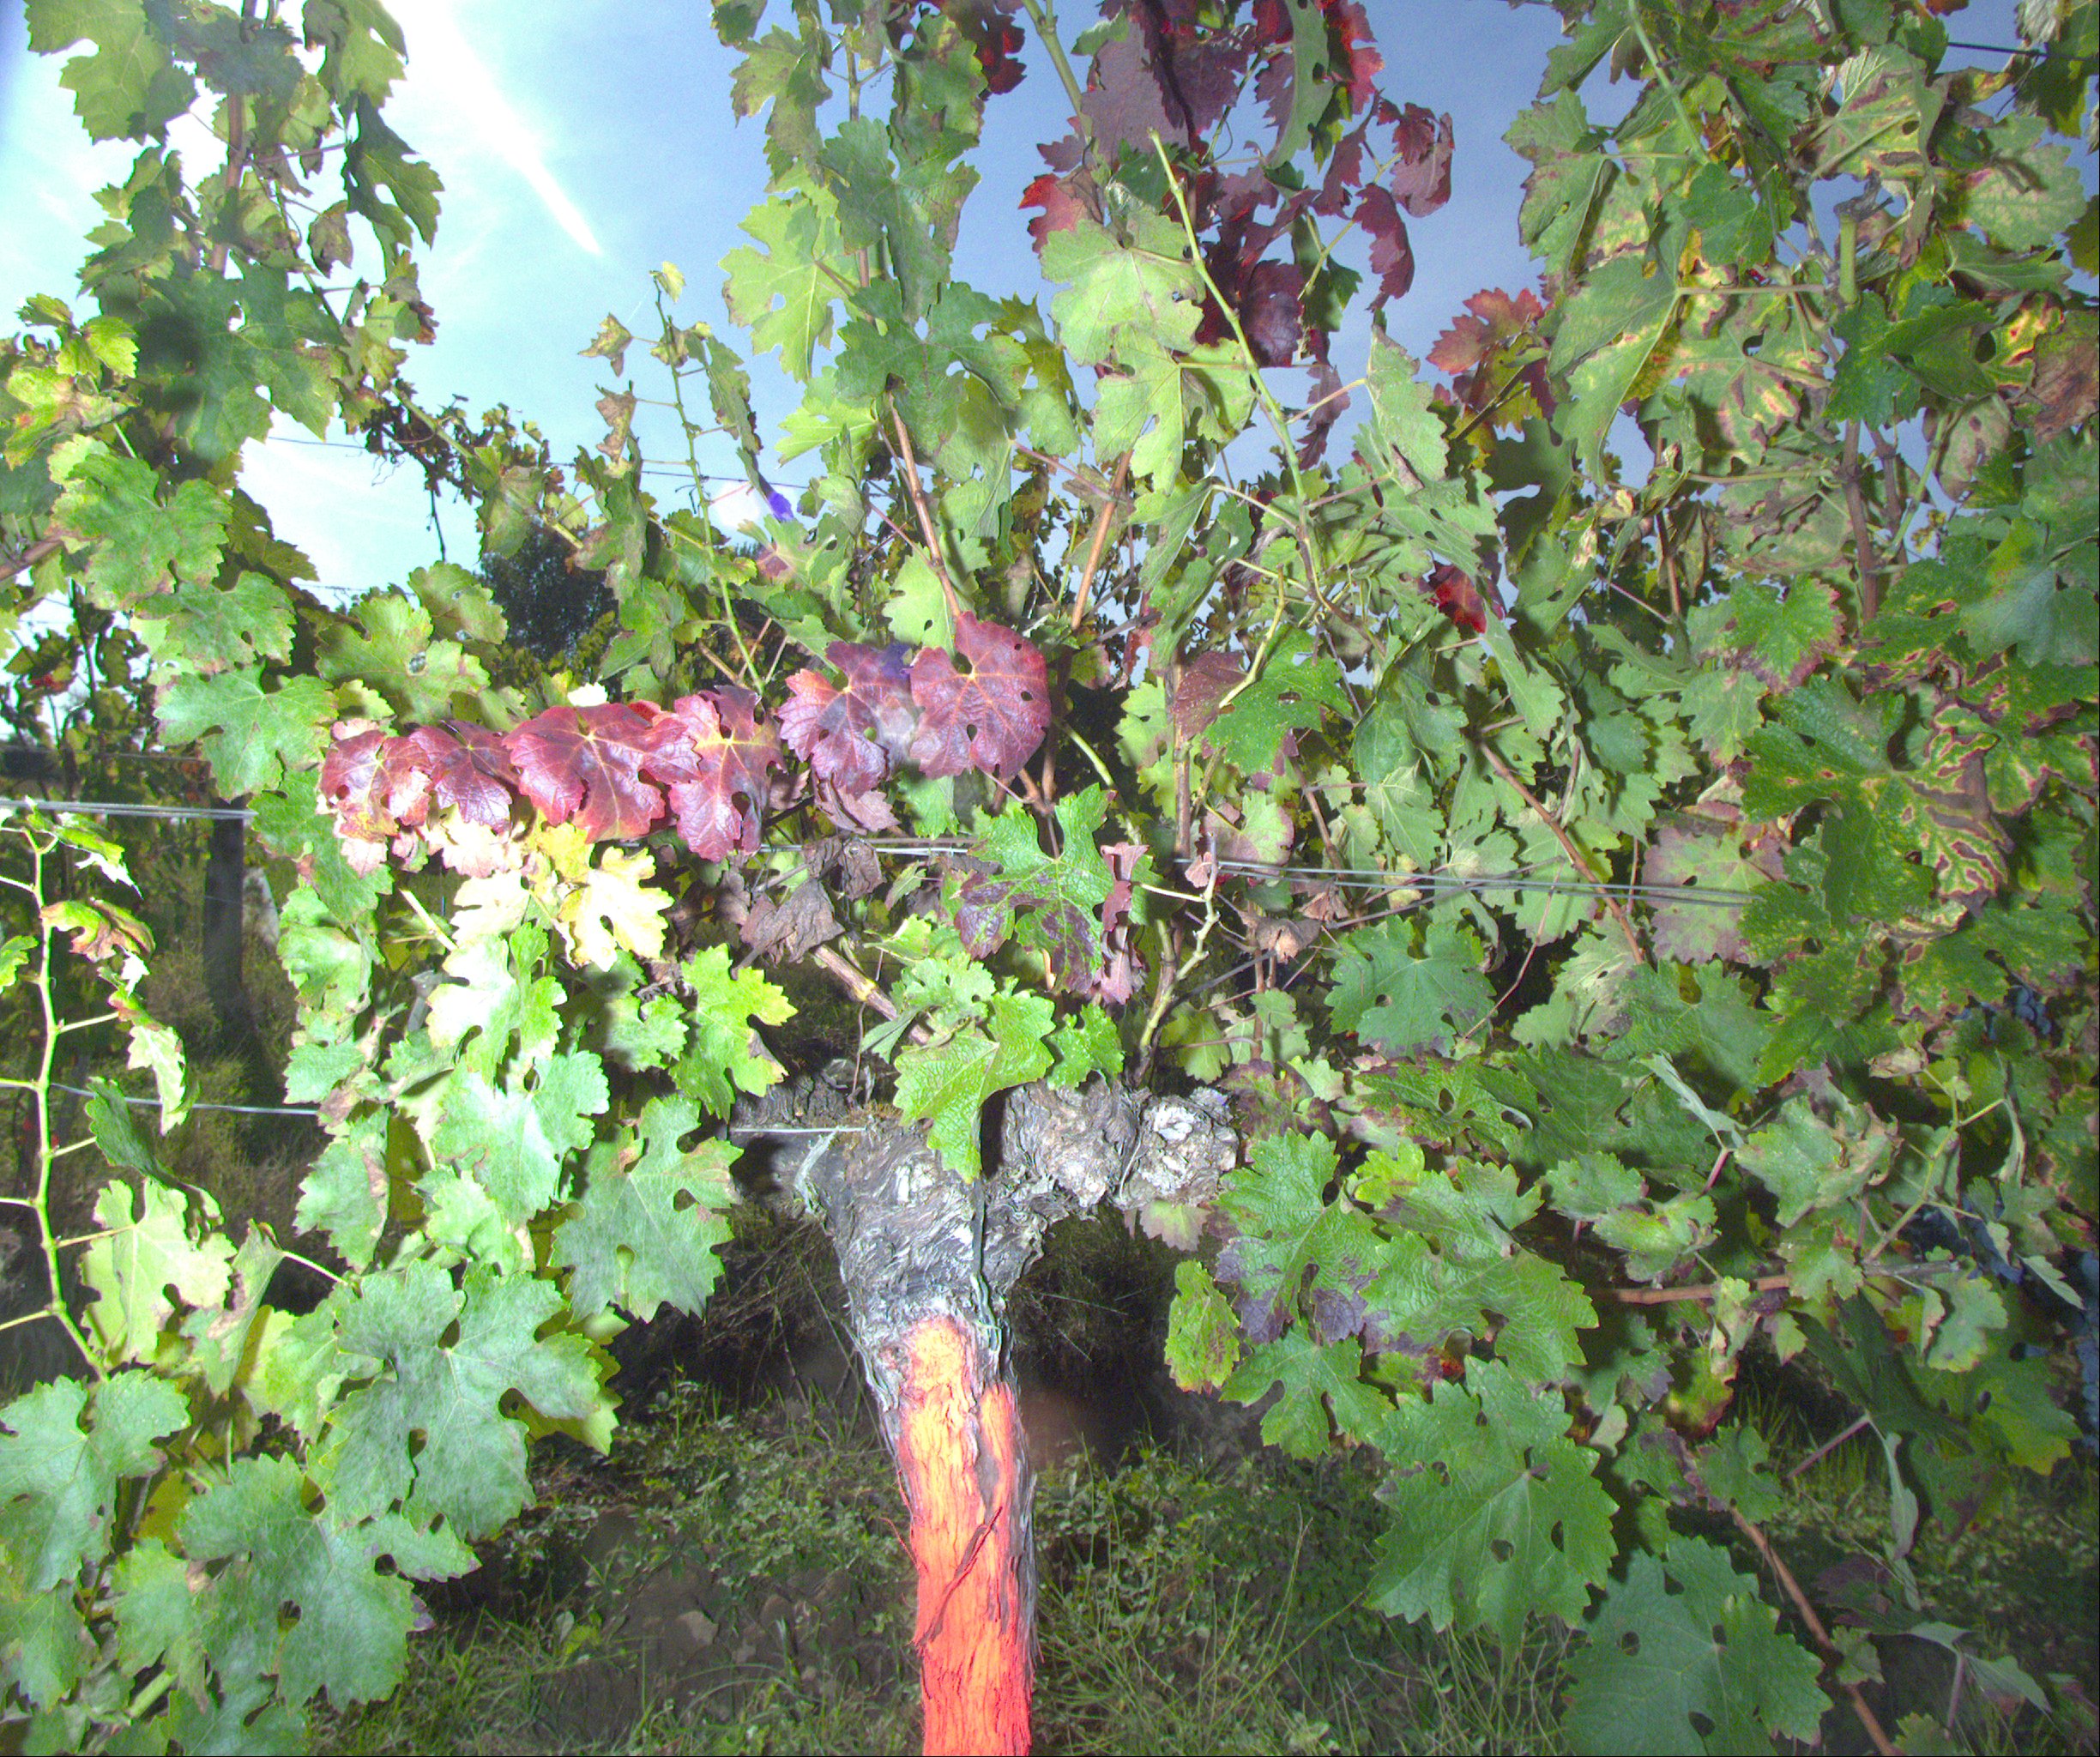
Grape variety: cabernet-sauvignon
Disease: Flavescence dorée (fd)